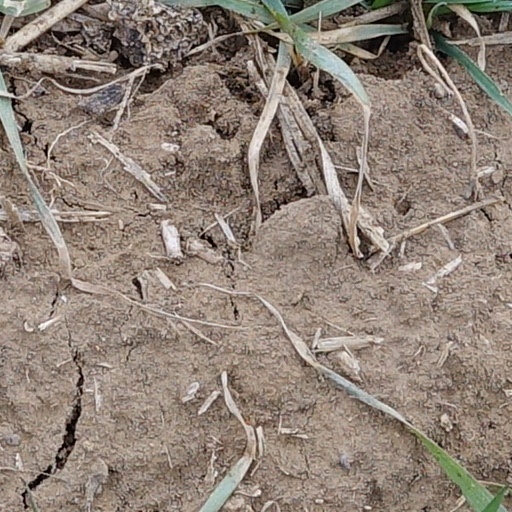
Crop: wheat